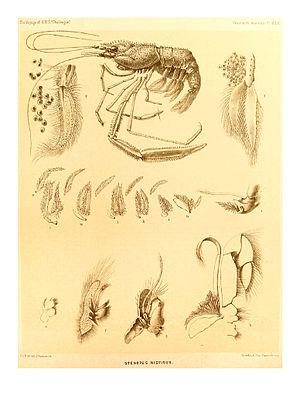
La grande crevette nettoyeuse est un crustacé décapode de la famille des Sténopodidés. Elle est omnivore et commune dans toutes les mers tropicales.